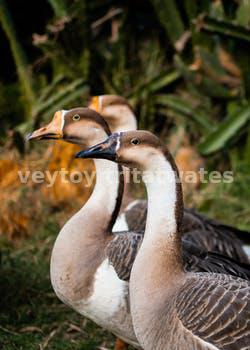
Label: Watermark